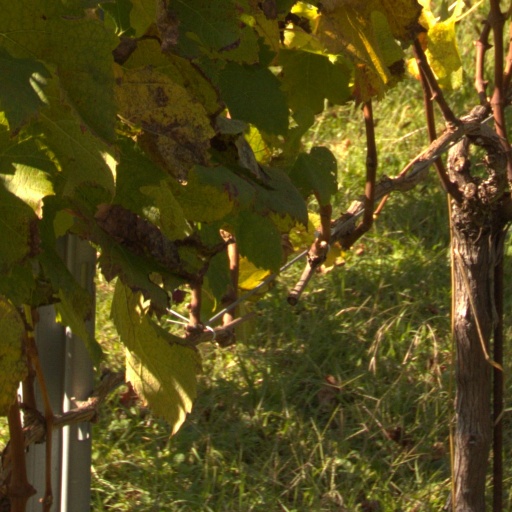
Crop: grape